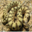
Label: snake